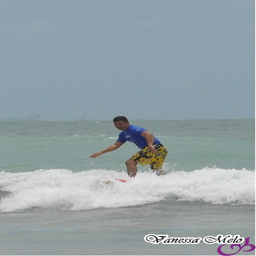
A man riding a wave on top of a surfboard.
A man on a surfboard in the ocean
A man surfing alone in the calm ocean waters
A person in the water on a surfboard.
this is a sifter on a board on a wave